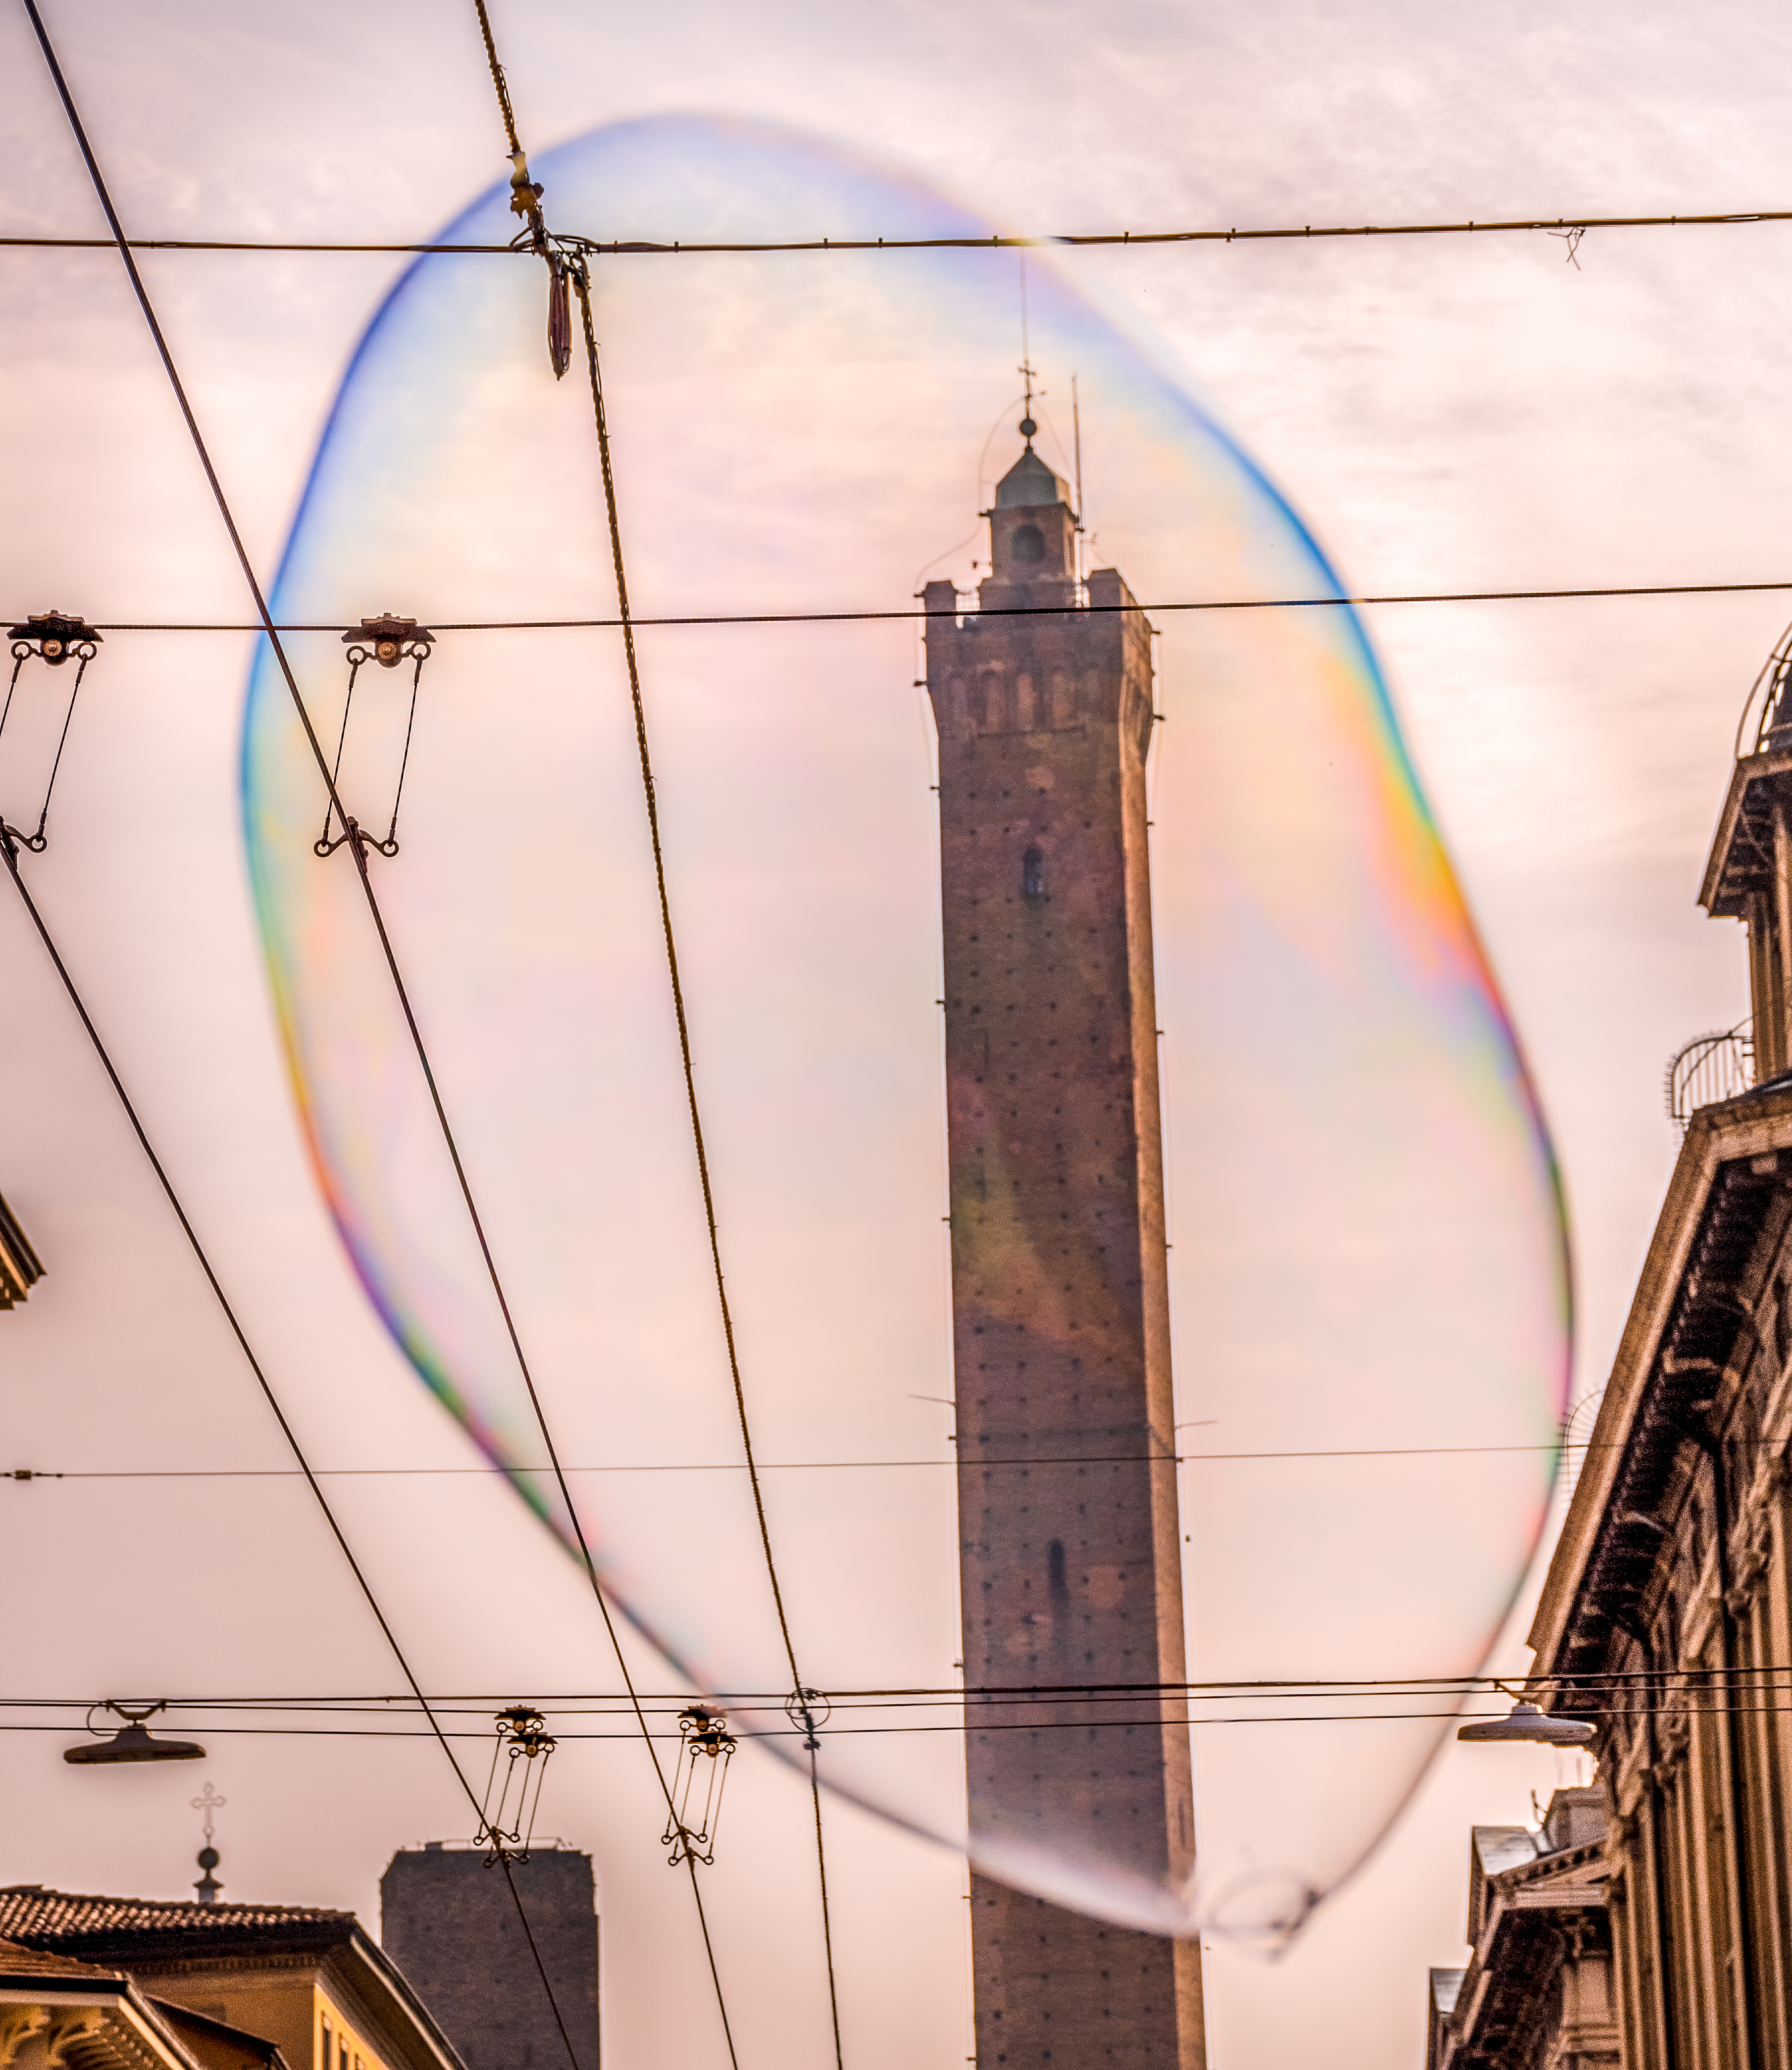
tower, bologna, rainbow, wire, architecture, line, urban area, electricity, technology, electrical supply, electrical wiring, city, meteorological phenomenon, overhead power line, roof, house, street light, public utility, metal, street